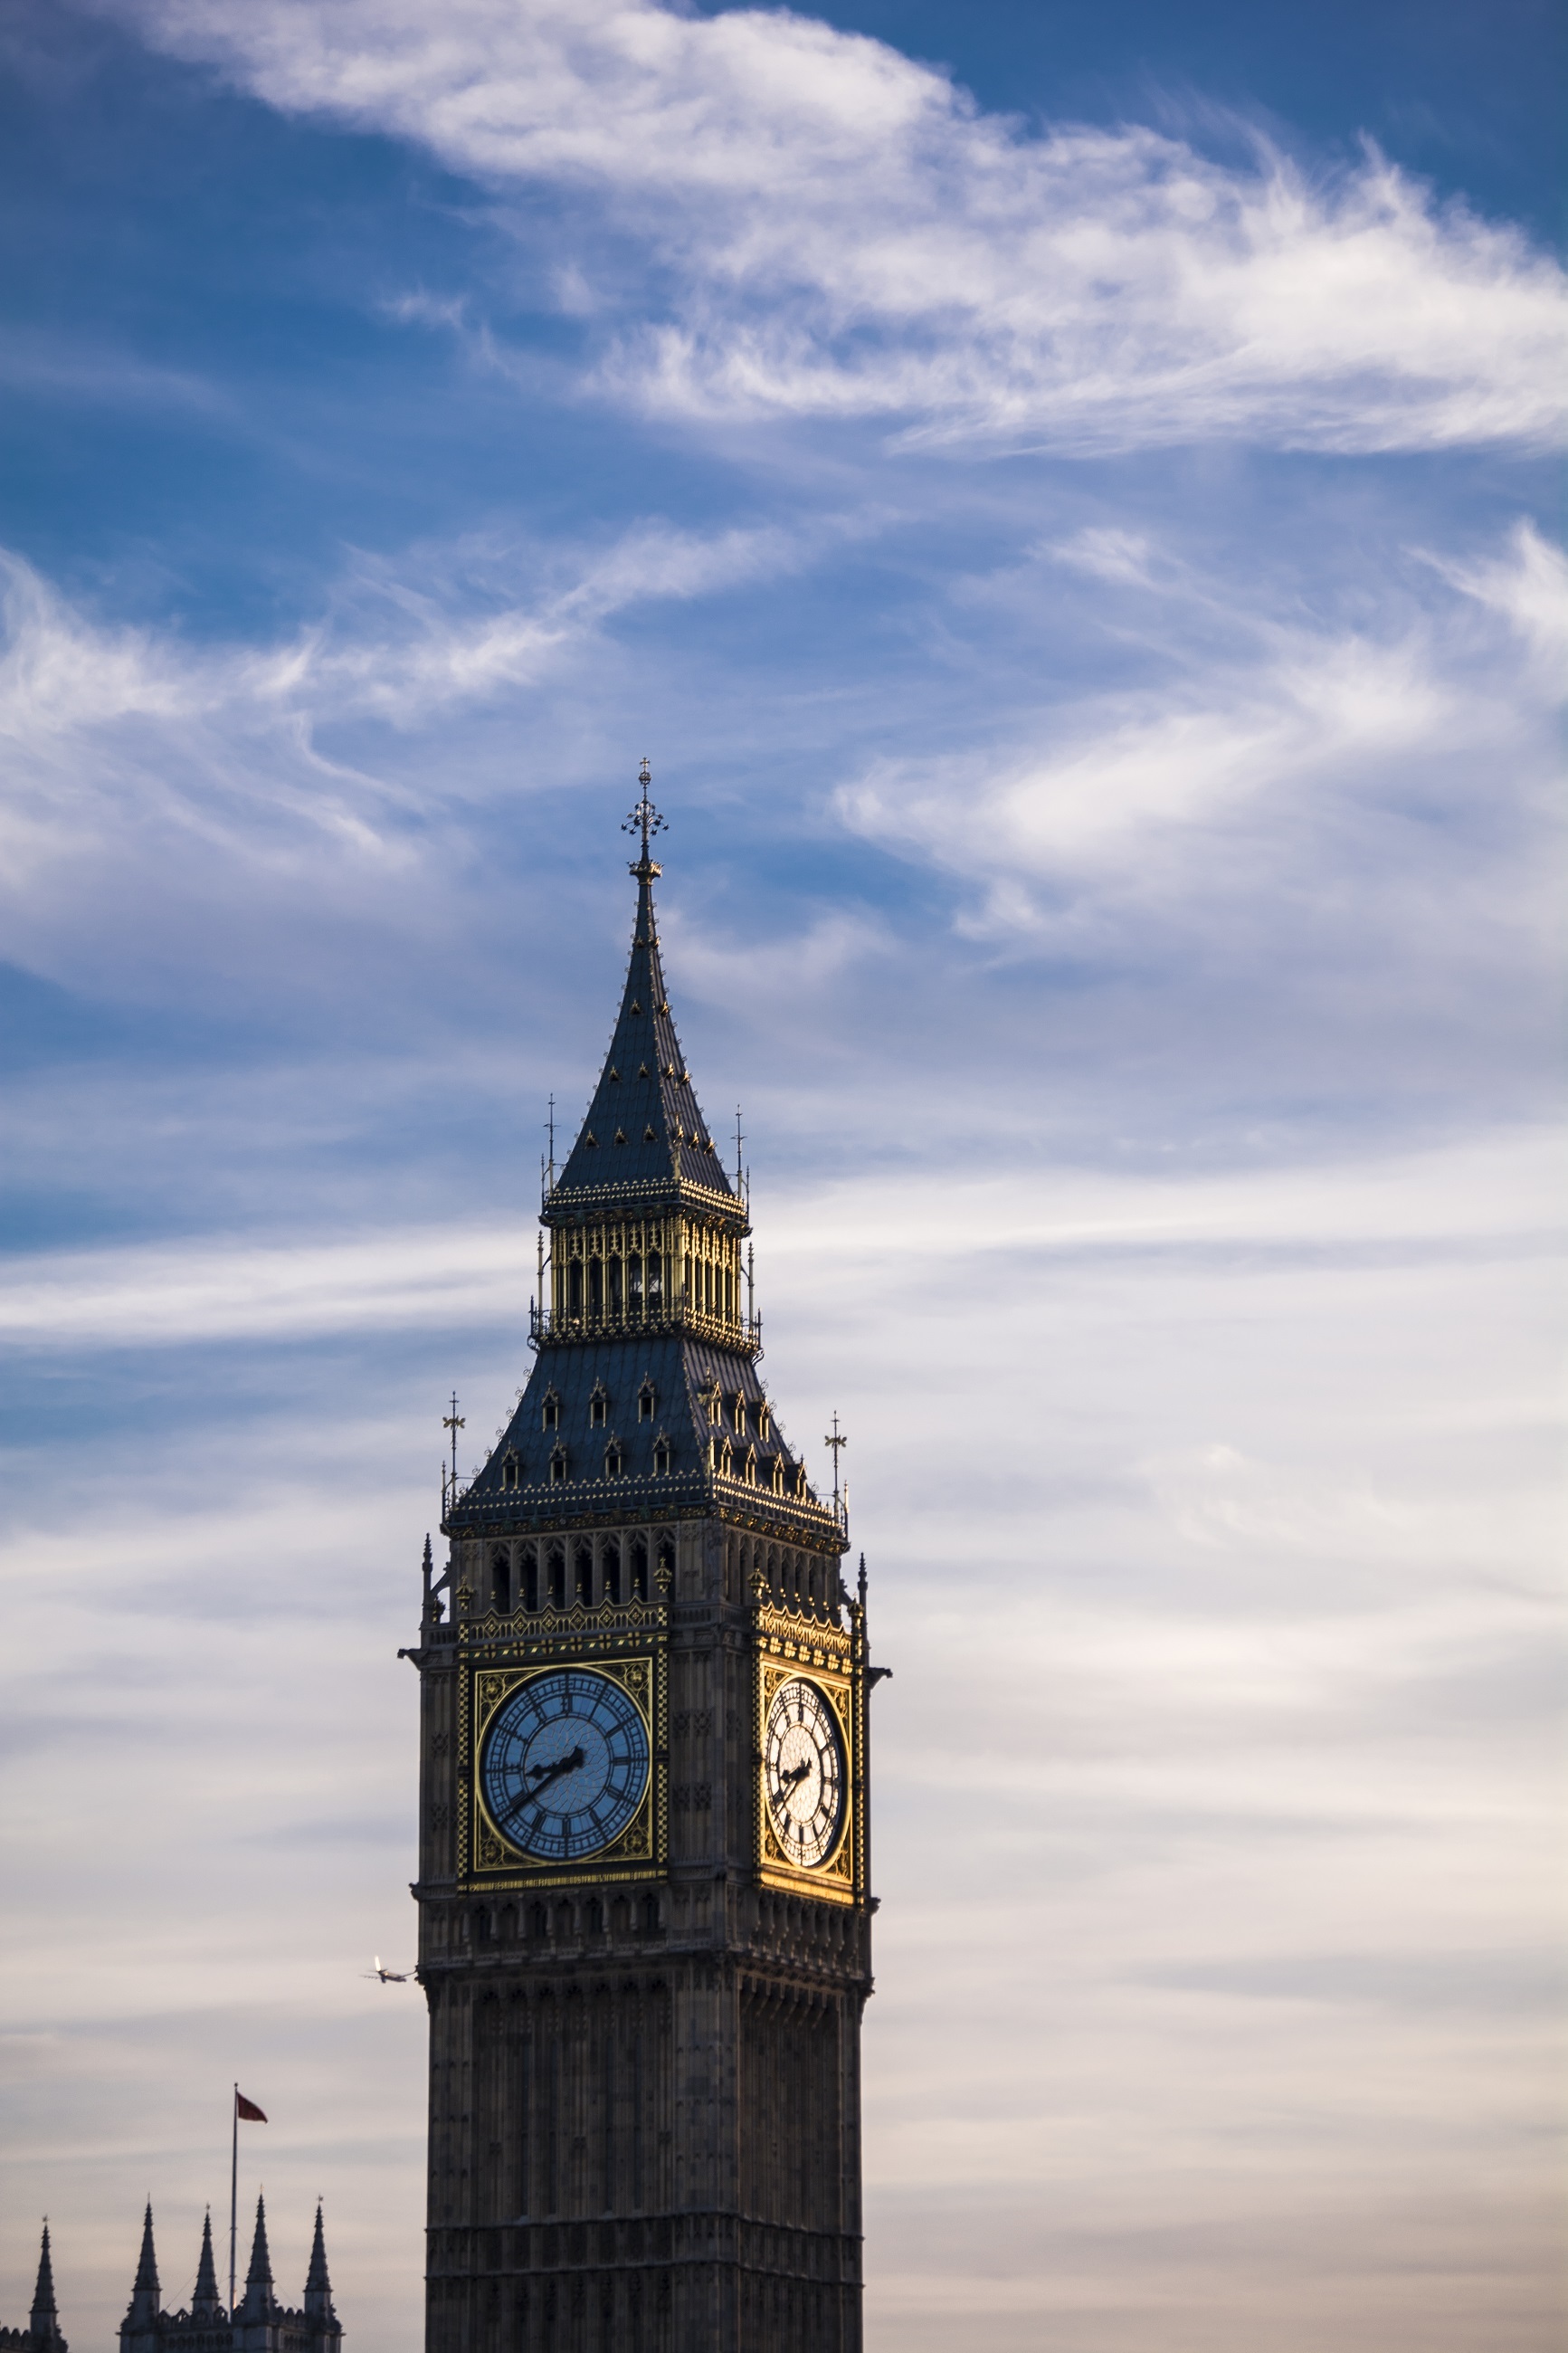
cloud, architecture, sky, clock, evening, reflection, tower, landmark, blue, big ben, clock tower, england, london, clouds, spire, steeple, government, historical, westminster, iconic